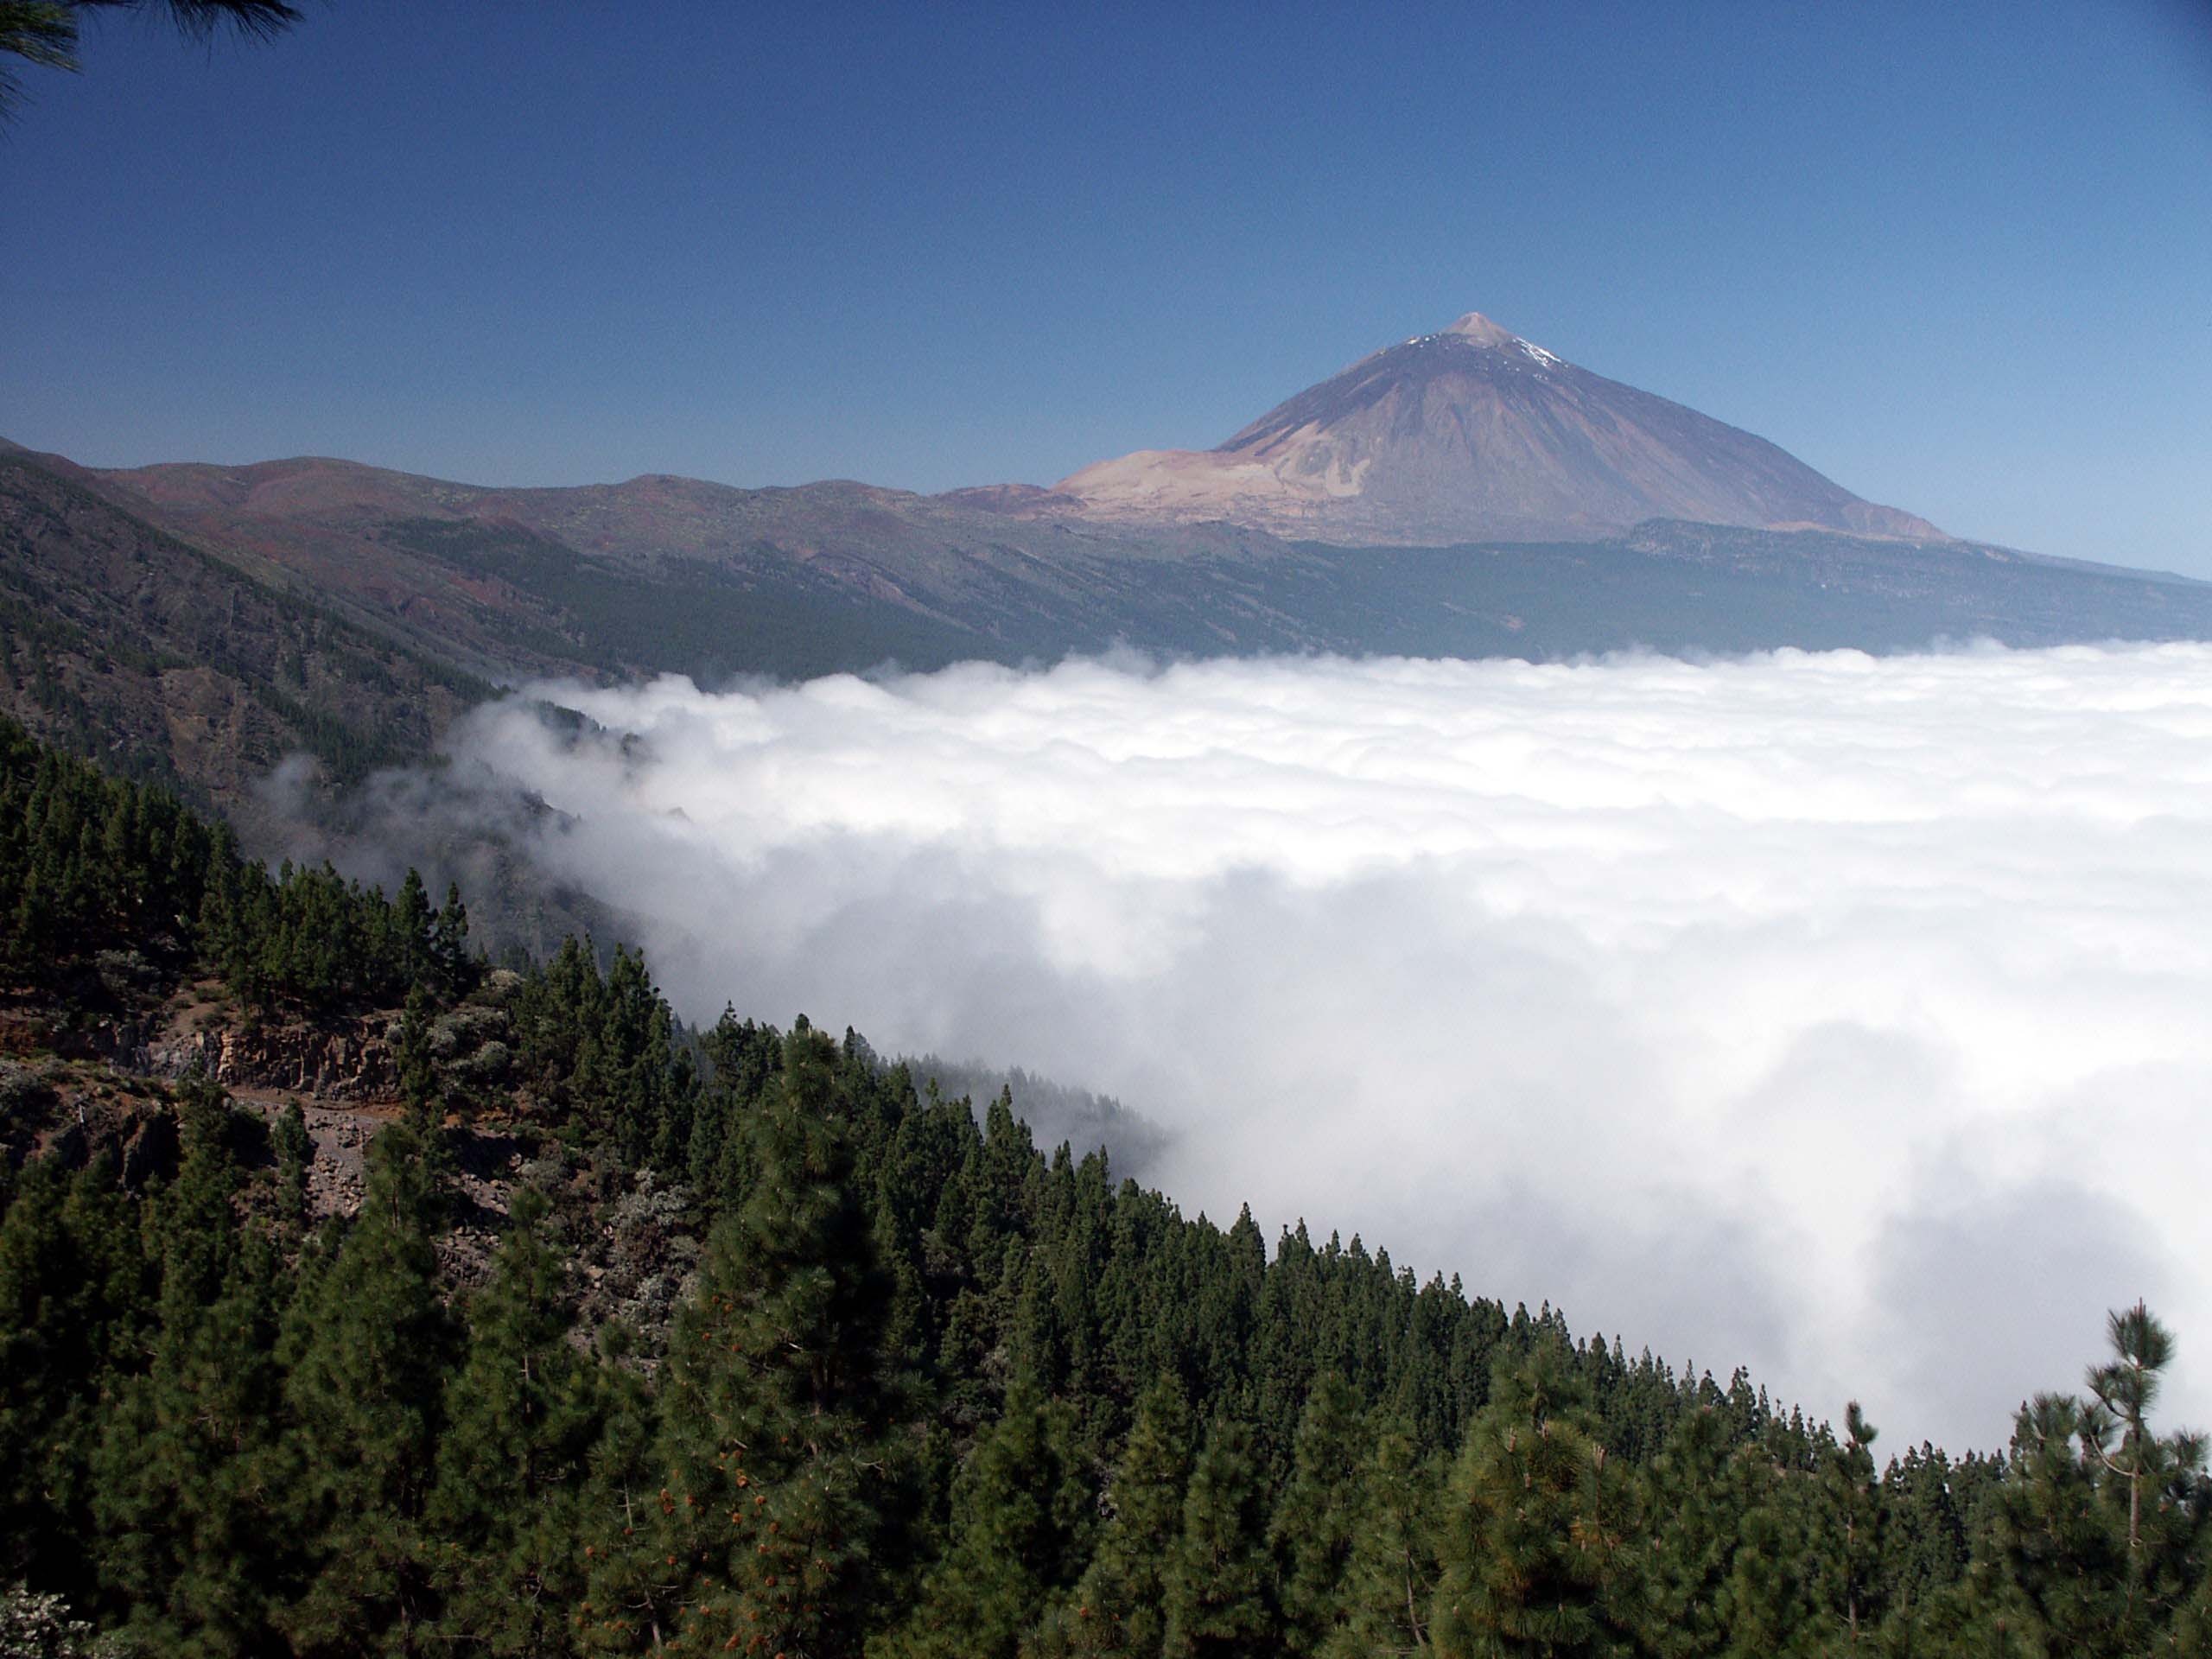
landscape, nature, wilderness, mountain, cloud, mist, morning, hill, lake, valley, mountain range, weather, national park, ridge, summit, alps, outlook, plateau, tenerife, fell, loch, ecosystem, canary islands, teide, landform, humboldt, mountain pass, teide national park, geographical feature, atmospheric phenomenon, mountainous landforms